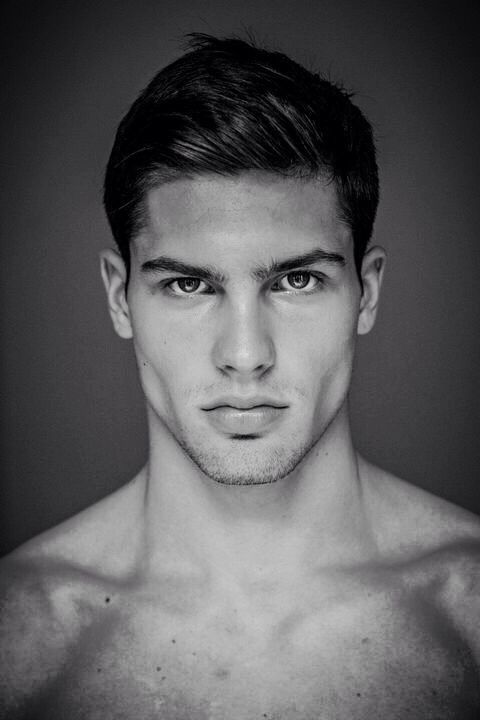
Portrait style: Real Portrait